Samarang-class gunvessel

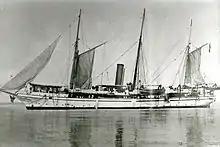
Screw gunvessel HNLMS "Makassar" (1877–1893) Cf the topmast

Originally the class was designed for a schooner sail plan, but this was later changed to a barquentine sail plan. The total surface of the sails of the Samarang on a close-hauled point of sail was 839.5 square meters. In 1876 the Samarang sailed at beam reach (point of sail) in a fresh breeze (in Dutch: a "stijve marszeils koelte", 5 bft) and reached 8.25 knots.